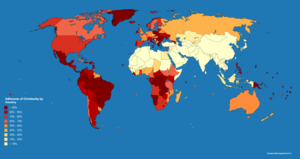
La chrétienté, avec une minuscule, désigne le monde chrétien, notion regroupant, dans son acception culturelle, une assemblée de croyants, les chrétiens, adeptes du christianisme, rassemblés derrière des idéaux religieux et des doctrines spirituelles.
Le Christianisme compte plus de 2,4 milliards de croyants, sur environ 7,5 milliards de personnes en 2015. La foi chrétienne représente un tiers de la population mondiale et est la plus grande religion du monde.
Un chrétien est une personne qui adhère à la religion issue de Jésus de Nazareth, le christianisme, et suit son enseignement rapporté par les Évangiles. Il peut se former en suivant l'enseignement d'une autorité religieuse et/ou en étudiant l'Évangile seul ou avec d'autres personnes.
Le christianisme est une religion abrahamique, originaire du Proche-Orient, fondée sur l'enseignement, la personne et la vie de Jésus de Nazareth, tels qu'interprétés à partir du Nouveau Testament. Il s'agit d'une religion du salut considérant Jésus-Christ comme le Messie annoncé par les prophètes de l'Ancien Testament. La foi en la résurrection de Jésus est au cœur du christianisme car elle signifie le début d'un espoir d'éternité libéré du mal.